Dongnanosuchus

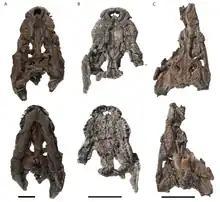
Some phylogenies suggest that "Orientalosuchus" may have been "Dongnanosuchus" closest relative.

In general proportions, "Dongnanosuchus" had a short and rounded snout, which was only slightly longer than the remainder of the skull like in the related "Jiangxisuchus". The tip of the snout holds the opening of the external nares, which are slightly wider than long and open upwards as is typical for crocodilians. Also similar to many crocodilians is the sinuous appearance of the skull when looked at from above. This is caused by the main elements of the snout, the premaxilla and maxilla, featuring a dental margin marked by concavities in some areas while others are convex and bulge out out, something also known as festooning. The first notably concave region of the dental margin is located where the premaxillae meet the maxillae, like in "Jiangxisuchus". This notch, which is also seen in species of the genus "Crocodylus" among modern taxa, serves to receive the largest tooth of the lower jaw, the fourth dentary, when the jaws are closed. However, "Dongnanosuchus" does differ in the specifics regarding this anatomy. While in other crocodilians, like the early alligatoroid "Leidyosuchus", the fourth dentary tooth passes cleanly through the notch, leaving the very tip of the tooth exposed when looking at the skull from above, in "Dongnanosuchus" it actually slides into a pit located in the dorsal wall of the notch. Due to this, the notch appears much shallower from a vertical angle, with the side view actually revealing it to be much deeper. Another less pronounced concavity can be seen further back along the outer edge of the maxilla between the tooth sockets of the seventh and eighth dental alveoli, although here the dentary tooth does not slide into the notch and rather into a pit between the alveoli. While the concavities generally correspond with enlarged teeth in the lower jaw, the convexities coincide with enlarged teeth in the upper jaw. This specifically means that the first festoon of the maxilla is at the same level as the fifth maxillary tooth (the largest of the maxillary toothrow), while the second festoon coincides with the eleventh maxillary tooth.